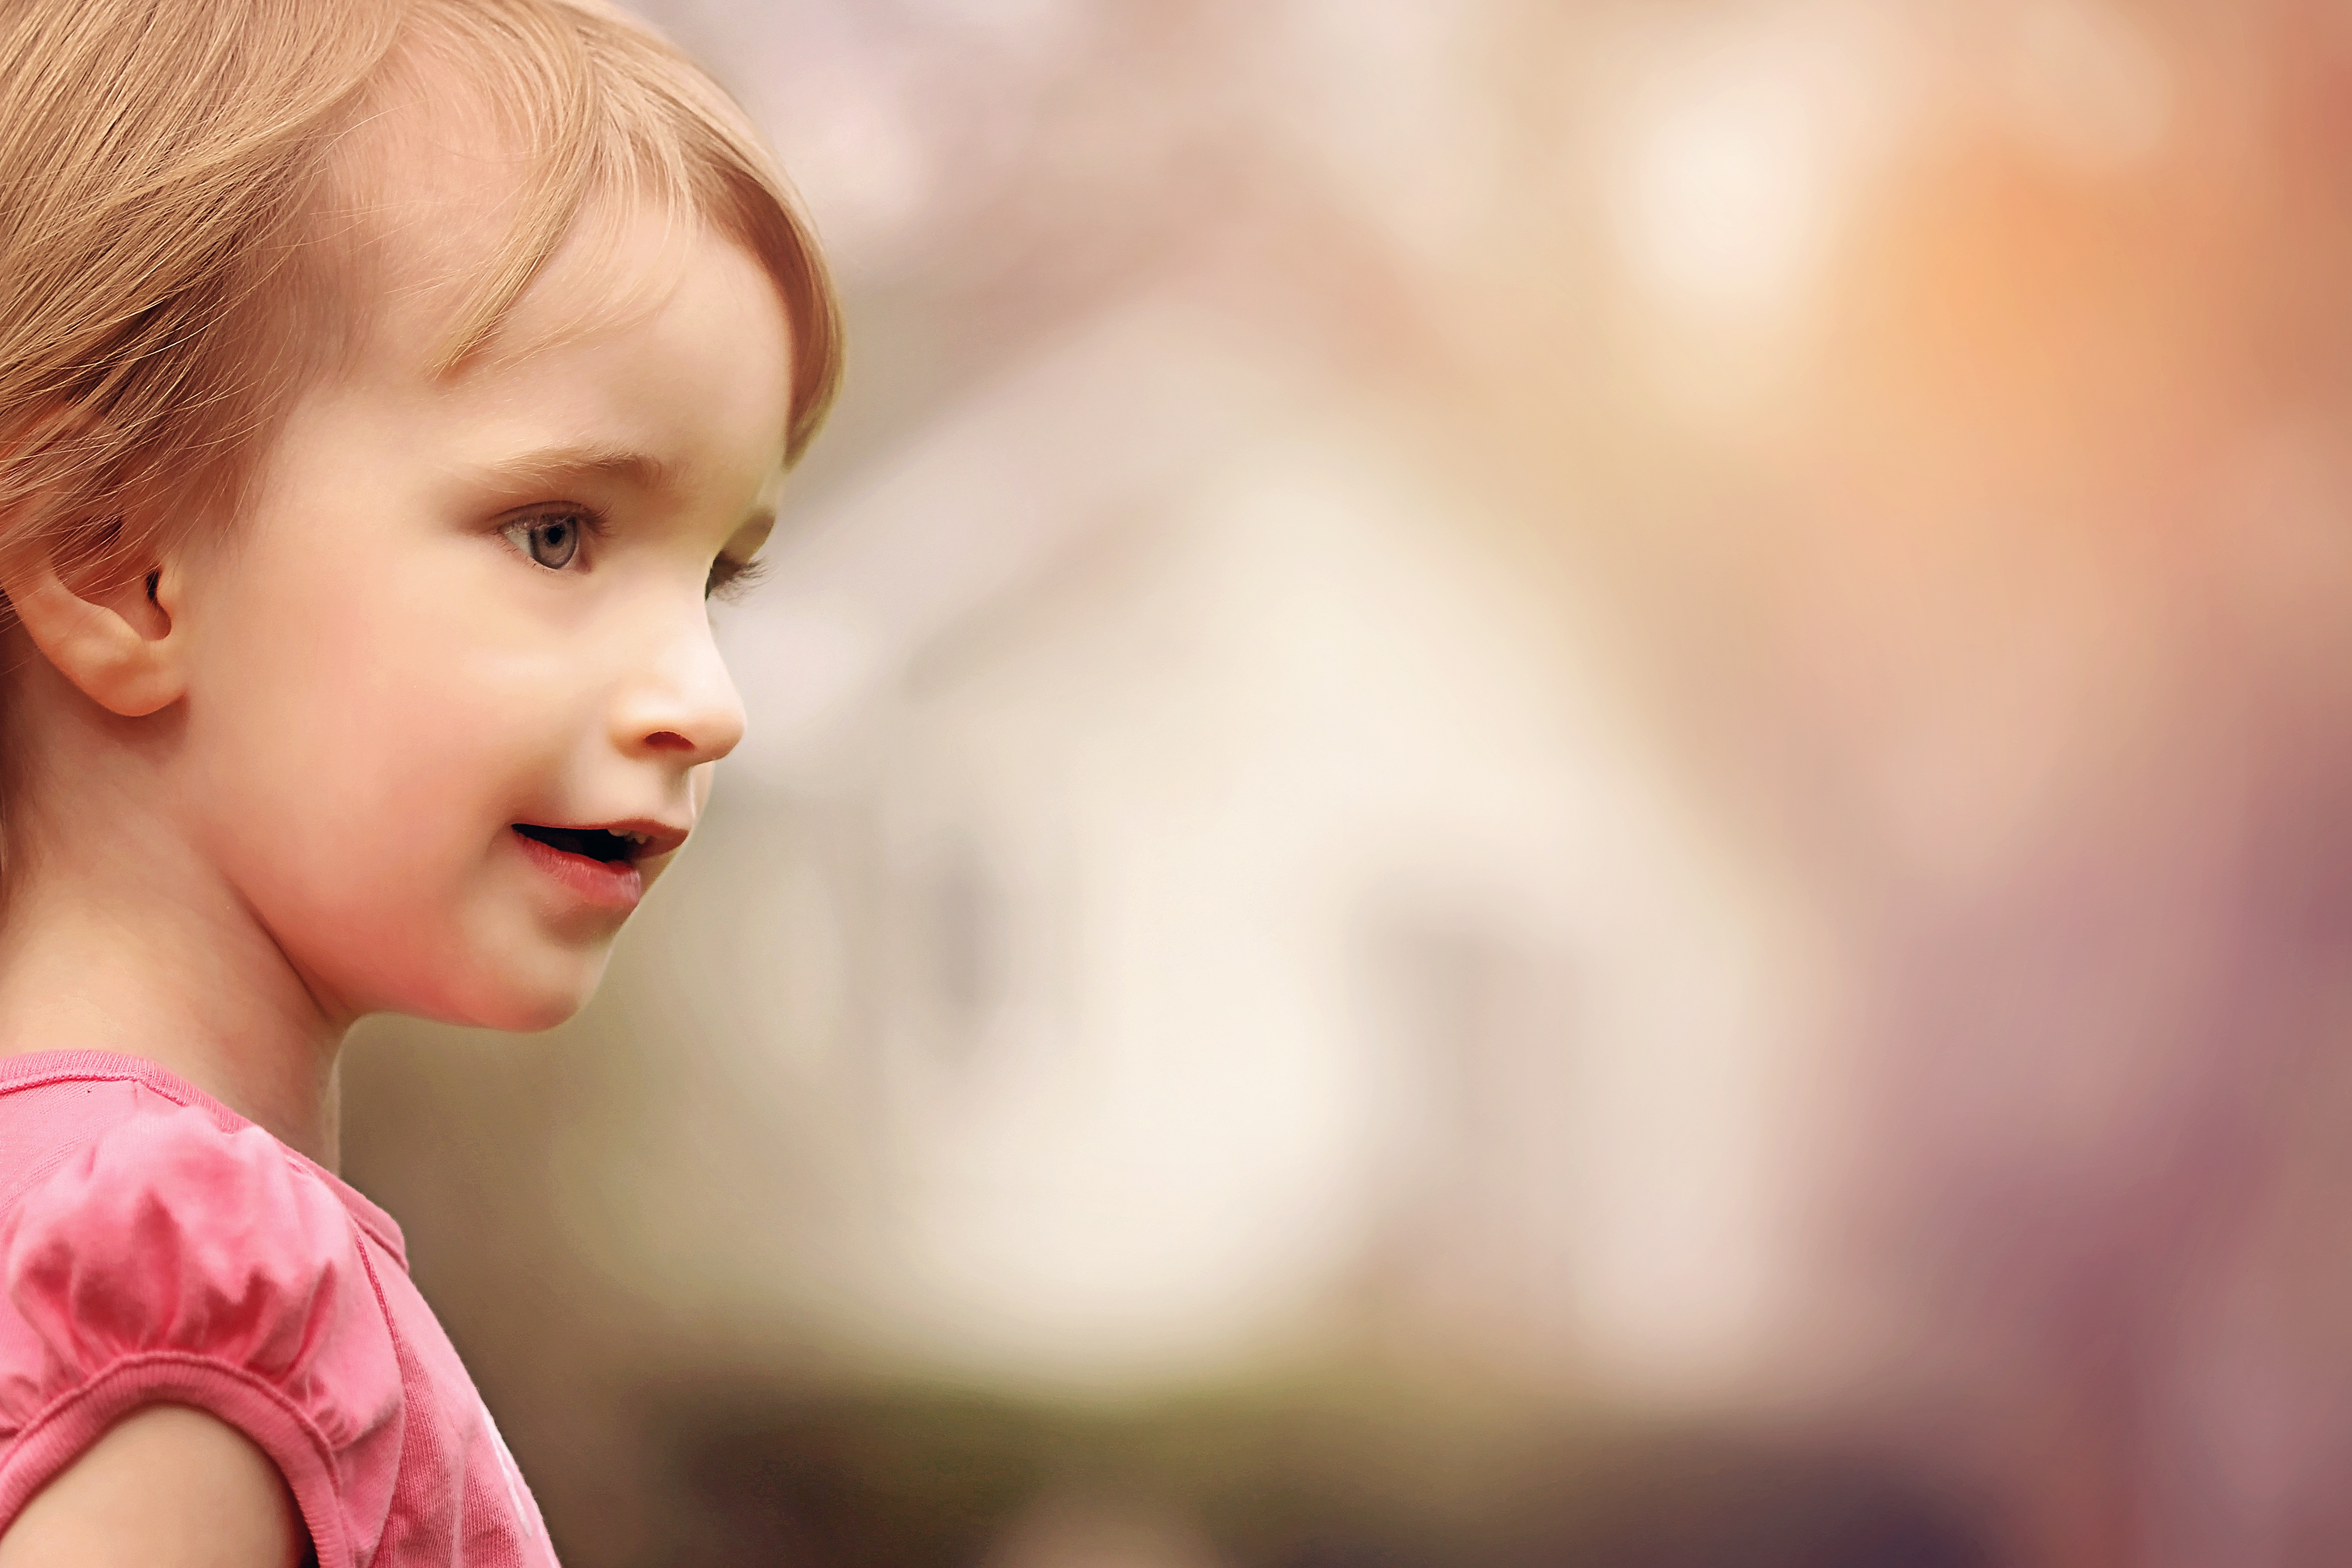
nature, outdoor, girl, cute, summer, portrait, young, spring, natural, child, ear, lip, smile, close up, caucasian, outside, nose, cool image, cheek, happy, happiness, infant, toddler, skin, beauty, beautiful, cool photo, laughter, portrait photography, human hair color